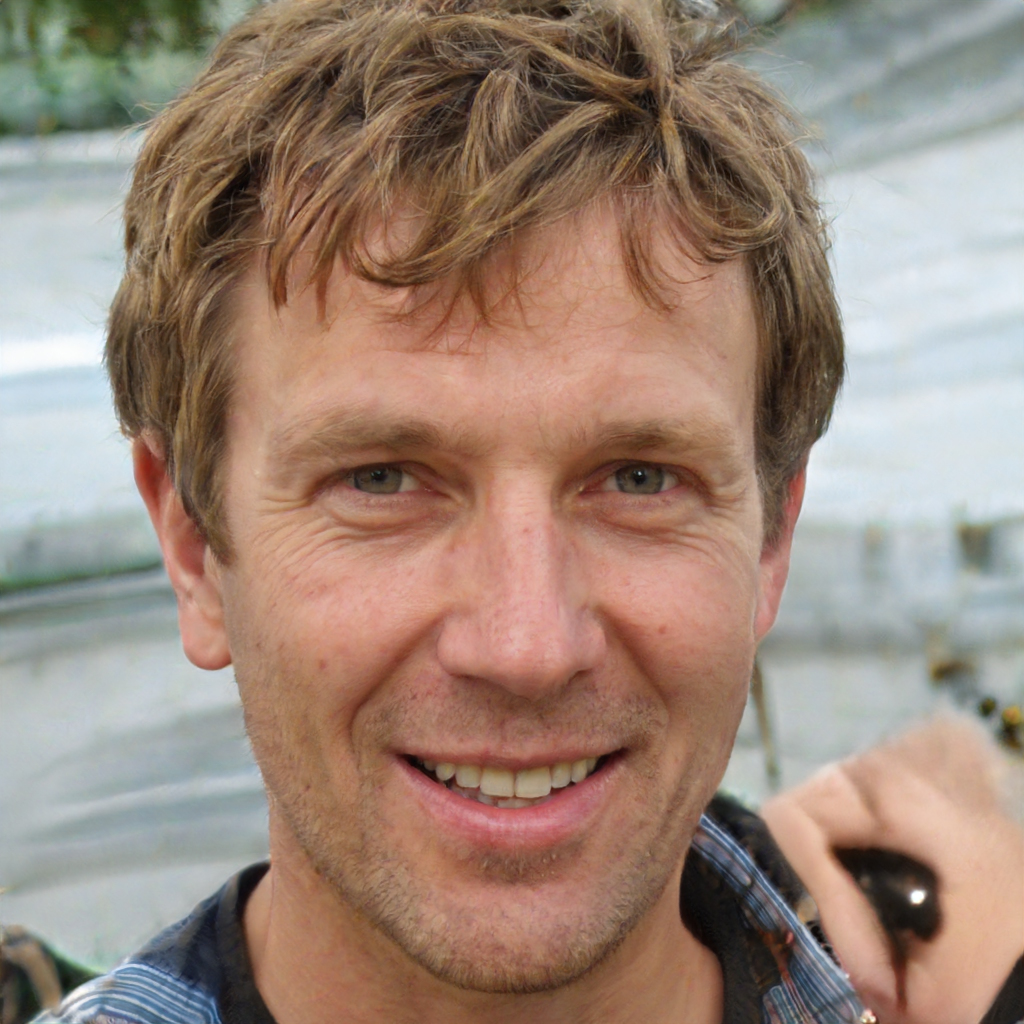
Portrait style: Real Portrait